Adam Bandt

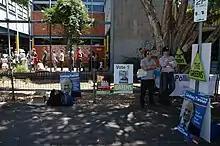
A polling booth in the division of Melbourne during the 2007 election campaign.

Bandt was preselected to stand as the Greens candidate for the federal division of Melbourne at the 2007 election against Labor's Lindsay Tanner, the incumbent Shadow Minister for Finance, who retained the seat. Bandt finished with 22.8 percent of the primary vote, an increase of 3.8 percent, and 45.3 percent of the two-candidate preferred vote after out-polling the Liberal Party's Andrea Del Ciotto following the allocation of preferences. Nationally, he was the most successful candidate of any minor party contesting a House of Representatives seat.